The Malay Chronicles: Bloodlines

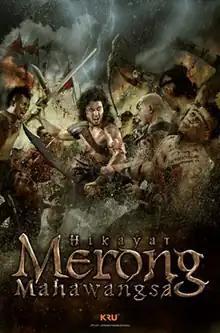

The Malay Chronicles: Bloodlines (also called Clash of Empires: The Battle for Asia in the United Kingdom) is a 2011 Malaysian Malay-language epic adventure film loosely based on the late 18th or 19th century document Hikayat Merong Mahawangsa (Kedah Annals), which is also its title as released in Malaysia (Hikayat Merong Mahawangsa). The film is directed, co-written, and co-produced by Yusry Abdul Halim. The film stars Stephen Rahman-Hughes as Merong Mahawangsa, who escorts Prince Marcus Carprenius of the Roman Empire to Langkasuka to marry Princess Meng Li Hua from the Han Dynasty of China, thus uniting the two powers of East and West. The film was produced and distributed by KRU Studios.